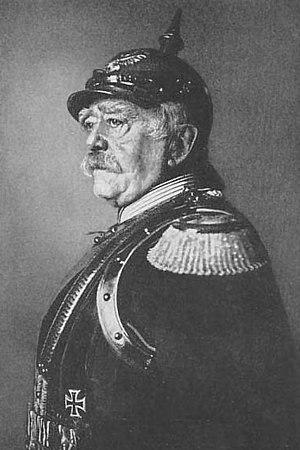
Otto von Bismarck en 1894
L'État-providence est une forme de politique adoptée par certains États qui se dotent de larges compétences réglementaires, économiques et sociales en vue d'assurer une panoplie plus ou moins étendue de fonctions sociales au bénéfice de leurs citoyens. Cette forme d'État s'affranchit de la conception libérale d'un État limité à des fonctions d'ordre public et de sécurité.
La coopération sino-allemande durant les années 1920 et 1930 se rapporte à la collaboration entre la République de Chine et le Reich allemand. Cette coopération avait comme objectif de moderniser l'industrie et les forces armées chinoises, précédent ainsi de peu la guerre sino-japonaise. La République de Chine, qui a succédé à la dynastie Qing en 1912, était affaiblie par des luttes entre seigneurs de guerre et les incursions étrangères. L'expédition du Nord en 1928 unifiait la Chine sous le contrôle du Guomindang afin d'endiguer la menace de l'empire du Japon encore bien présente. Une modernisation urgente de l'armée chinoise et de sa défense alliée au besoin des Allemands d'un approvisionnement sûr de matières premières, amène ces deux pays à avoir des relations plus étroites dans les années 1920 et 1930. Ainsi ces accords seront particulièrement actifs entre l'avènement du régime nazi en 1933 et le début de la guerre avec le Japon en 1937. Des mesures concrètes de la réforme industrielle n'arrivèrent pourtant qu'en 1936, assez tôt toutefois pour permettre à la Chine un profond changement dans sa modernisation et dans sa capacité à résister aux attaques japonaises.
Sont listés dans cette chronologie des faits économiques des évènements importants de l'histoire économique.